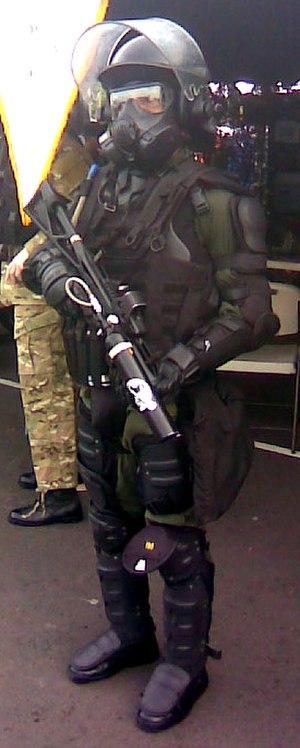
Le FN 303 est une arme à létalité réduite de conception belge fabriquée par la FN Herstal depuis 2003.